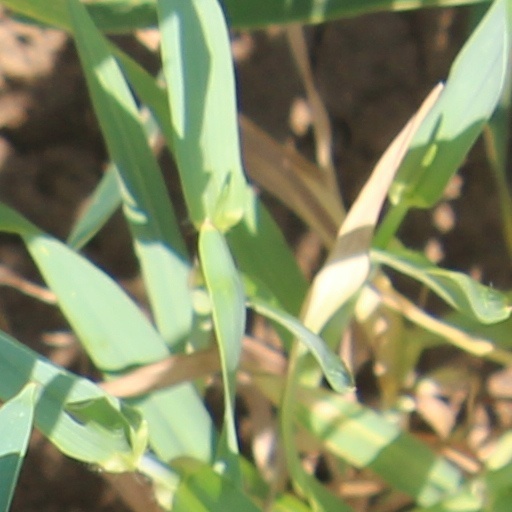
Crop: wheat